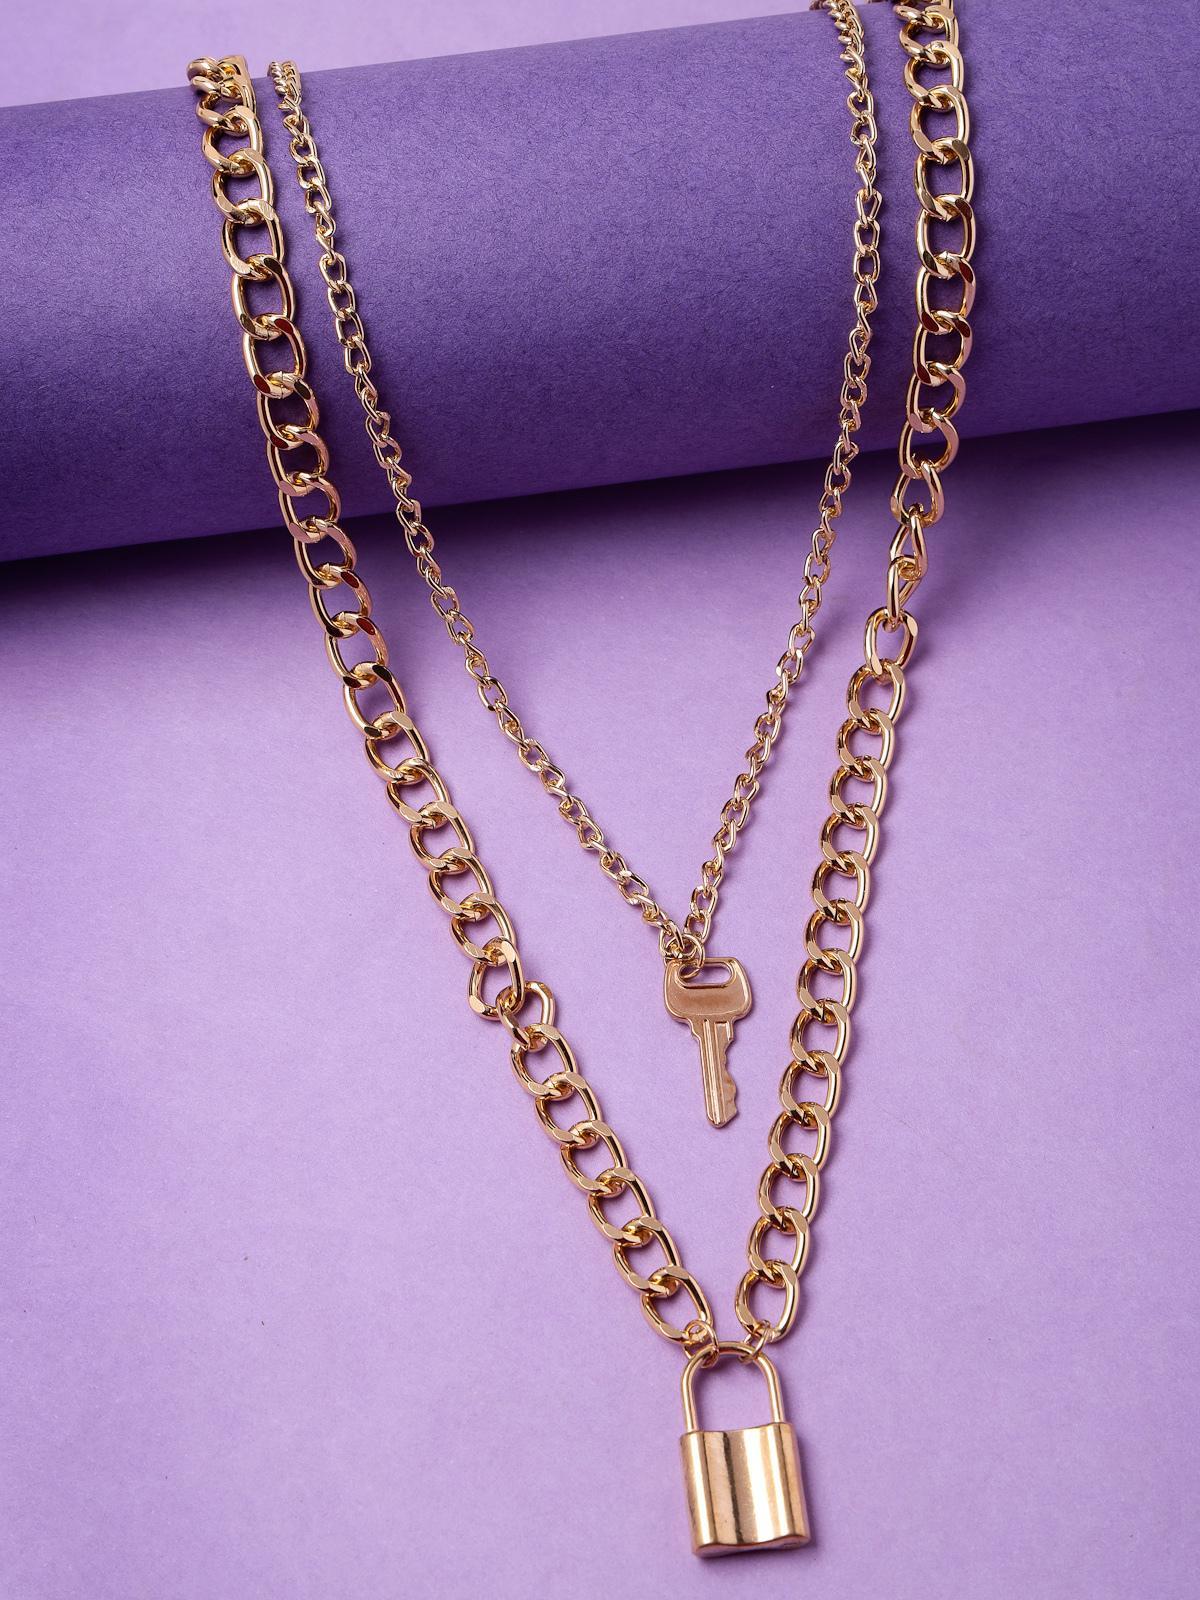
Scintillare by Sukkhi Iconic Style Gold Plated Key Lock Pendant Necklace for Women & Girls |Birthday Gift for Girls And Women Anniversary Gift for Wife| Gifts Collection|N106787
Type: Necklaces & Pendants
Brand: Scintillare by Sukkhi
Price: Rs. 275
 Unlock the epitome of style with Scintillare by Sukkhi's Iconic Style Gold Plated Key Lock Pendant Necklace. Perfect for women and girls, it's an ideal birthday or anniversary gift. The iconic design features a key lock pendant in gold-plated brilliance, adding a touch of timeless elegance to any ensemble. Elevate your look with this stunning necklace, an iconic and chic addition to your collection. Scintillare by Sukkhi offers a thoughtfully crafted choice from their Gifts Collection, ensuring every occasion is celebrated with grace and enduring style.Disclaimer:There may be slight variation in shade and colour due to photographic effects and monitor settings
Included: 1 Necklace